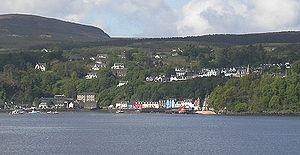
Le San Juan de Sicilia est l’un des 130 navires qui ont formé la malheureuse Invincible Armada de 1588. Le navire est à l'origine connu sous le nom de Brod Martolosi, avant d'être saisi pour faire partie de la marine. C'est l'un des 10 navires formant l'escadron du Levant, l'un des 8 escadrons qui formaient l'armada entière.